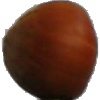
Label: Nut Forest 1